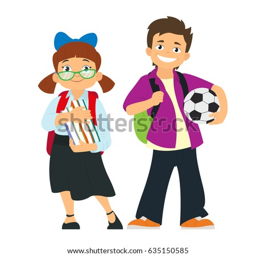
cute schoolboy isolated on white background .